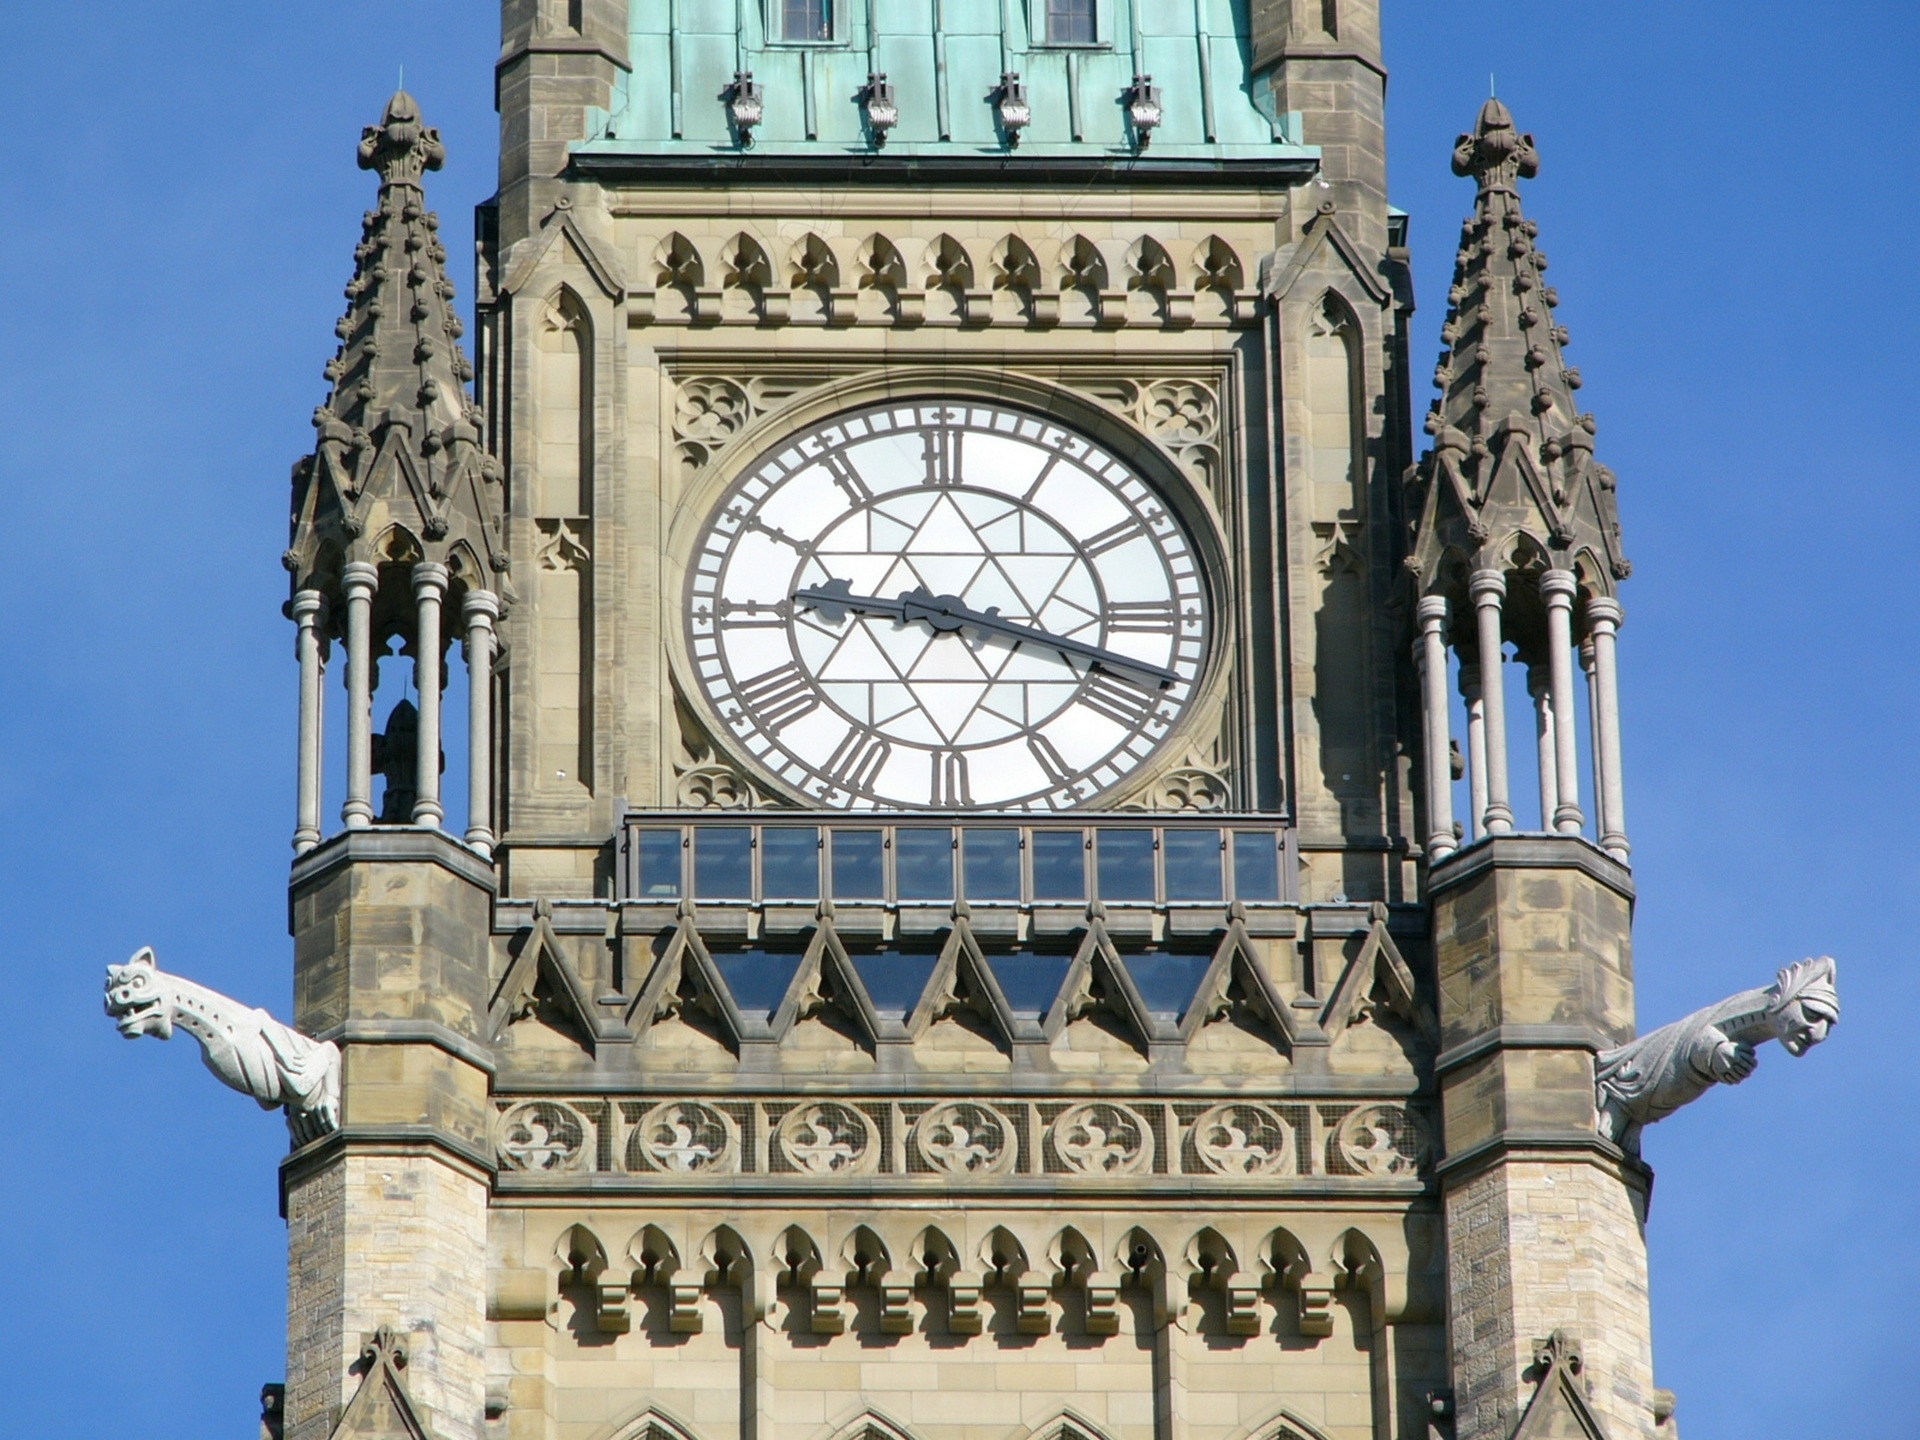
architecture, clock, arch, tower, landmark, facade, cathedral, clock tower, bell tower, canada, ottawa, gothic architecture, parliament hill